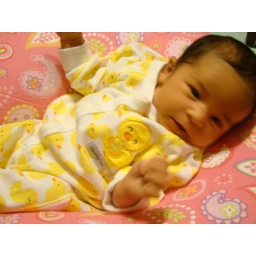
miss Trista in her yellow duck outfit :)